Roebuck Bay

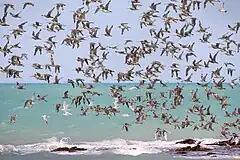
Waders in flight across Roebuck Bay

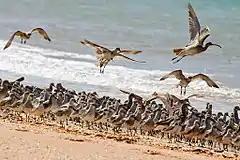
Waders roosting on Campsite Beach, Roebuck Bay

Roebuck Bay is a bay on the coast of the Kimberley region of Western Australia. Its entrance is bounded in the north by the town of Broome, and in the south by Bush Point and Sandy Point. It is named after , the ship captained by William Dampier when he explored the coast of north-western Australia in 1699. The Broome Bird Observatory lies on the northern coast of the bay.